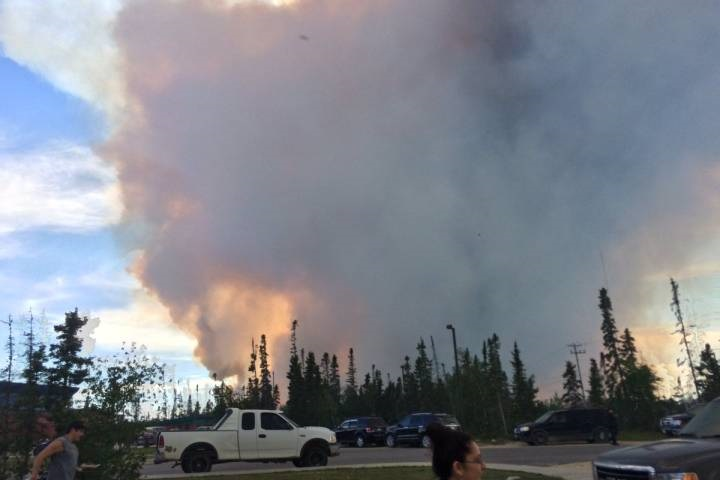
Fire: no
Smoke: yes